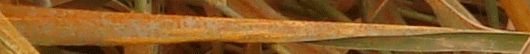
Label: Wheat___Brown_Rust